1st Airlanding Light Regiment

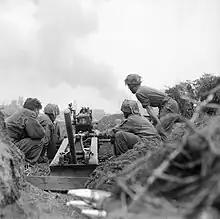
75 mm gun and crew at Oosterbeek, 20 September 1944.

On 20 September the division had been forced into a perimeter around Oosterbeek. The regiment was provided with local protection by five flights of the Glider Pilot Regiment. A group made up from the remnants of the 1st Parachute Brigade known as "Lonsdale Force" was to their right. While on the left was 'D' Company, 1st Battalion, Border Regiment.